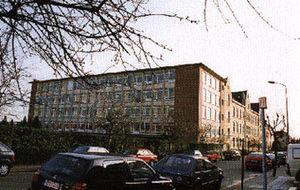
Institut Don Bosco aujourd'hui
L’Institut Don Bosco Woluwe-Saint-Pierre est un établissement d’enseignement secondaire technique et professionnel situé à Woluwe-Saint-Pierre, Bruxelles, en Belgique. Il fait partie des nombreuses œuvres de Don Bosco qui essaiment peu de temps après l’arrivée des salésiens en Belgique à la fin du XIXᵉ siècle.